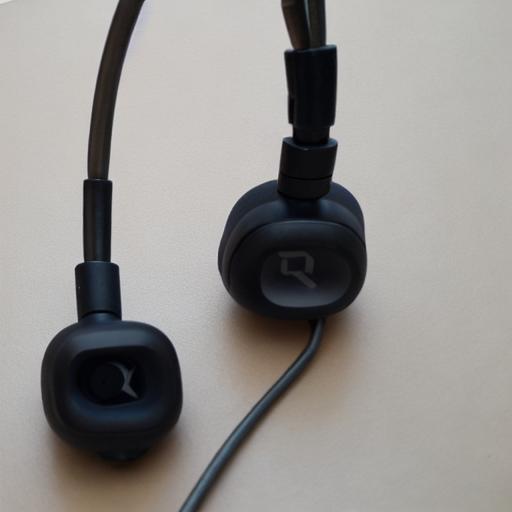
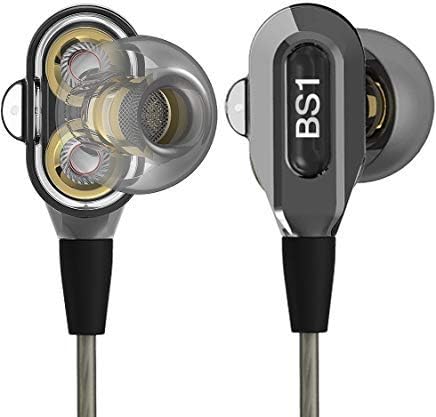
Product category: headphones
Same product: no